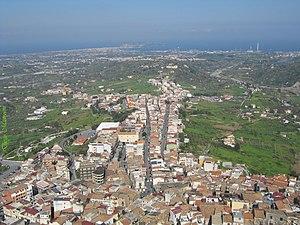
Panorama Santa Lucia del Mela
Santa Lucia del Mela est une commune italienne de la province de Messine en Sicile.